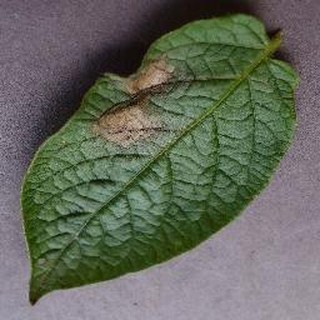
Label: potato_late_blight